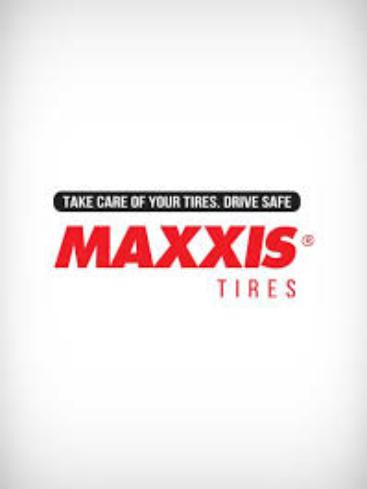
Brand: maxxis
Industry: Transportation